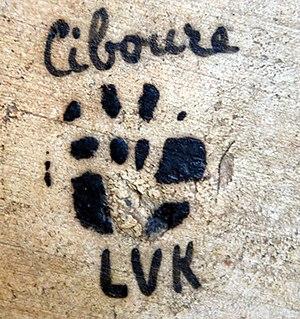
tapon permettant aux collectionneurs de repérer les vases de la poterie
Ciboure est une ville de Nouvelle Aquitaine située dans les Pyrénées Atlantiques. Une poterie y a été active de 1919 à 1995.